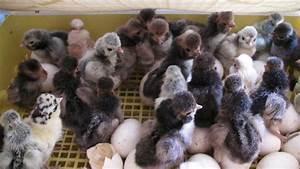
chicken